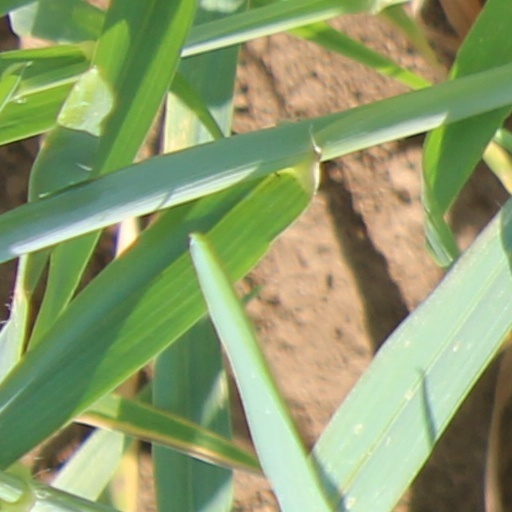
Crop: wheat